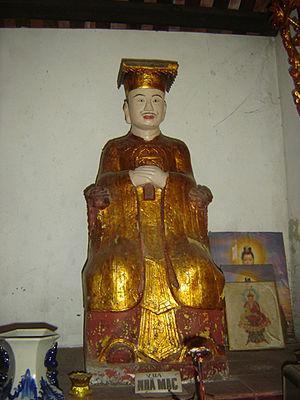
Mạc Thái Tông, né sous le nom Mạc Đăng Doanh, est le deuxième empereur du Đại Việt de la dynastie Mạc. Il règne de 1530 à 1540.